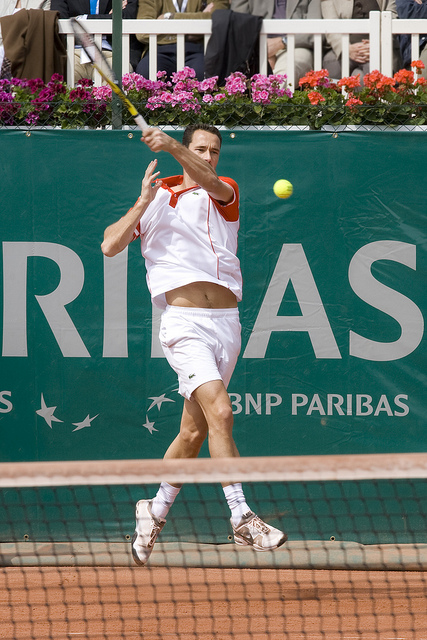
một nam vận động viên tennis đang xoay người để đánh bóng